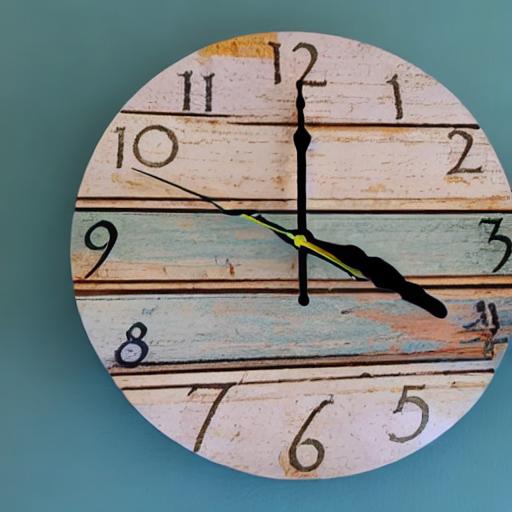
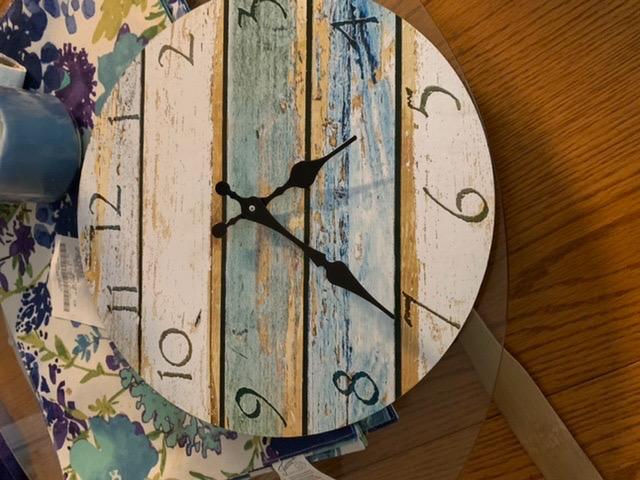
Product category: clock
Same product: no